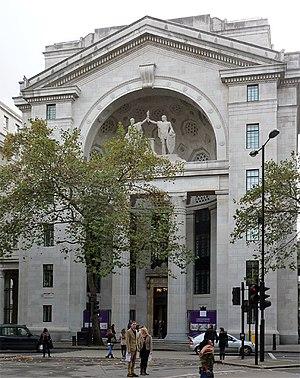
Malvina Cornell Hoffman, née en 1885 ou 1887 à New York, et morte le 10 juillet 1966 dans la même ville, est une sculptrice américaine.